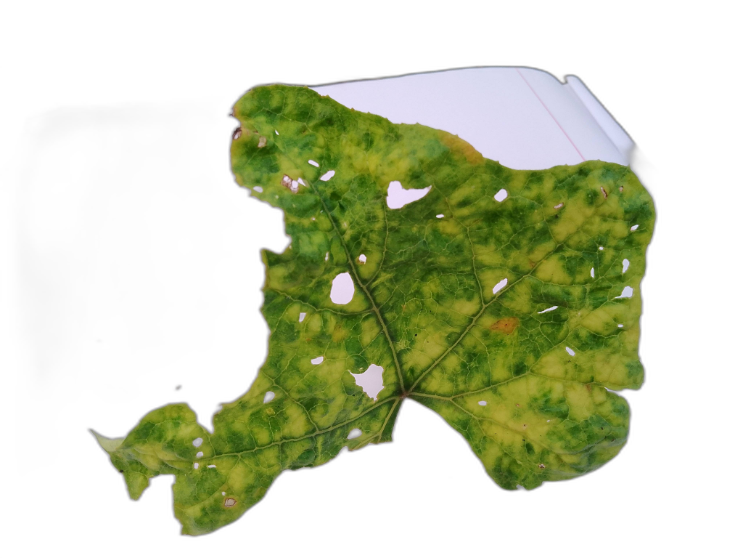
Crop: Zucchini
Label: Yellow_Mosaic_Virus